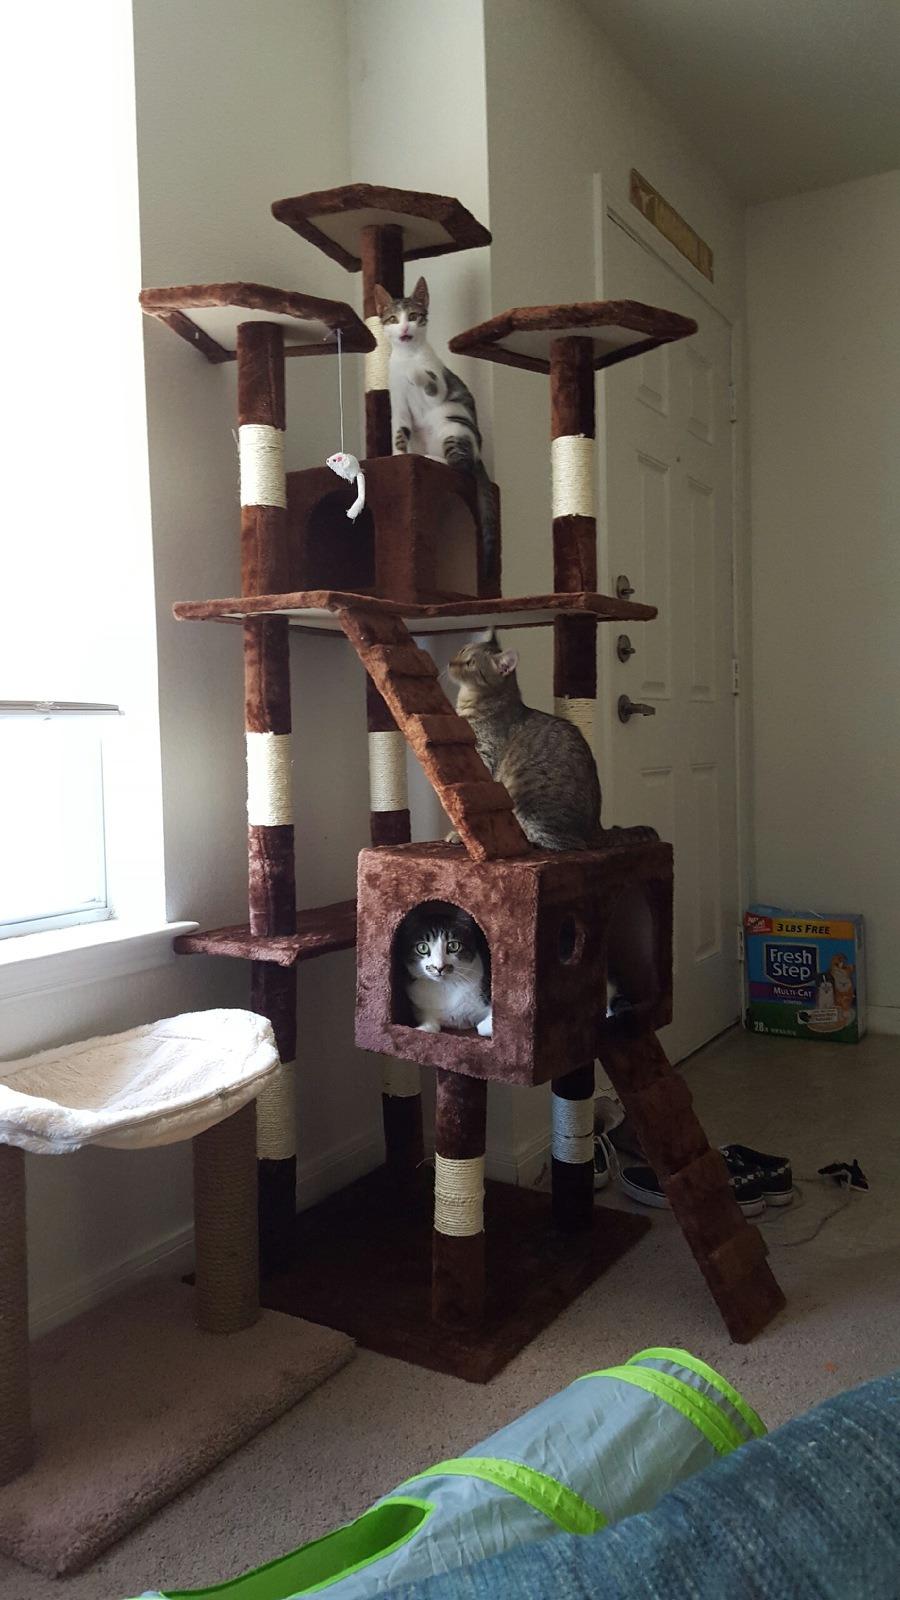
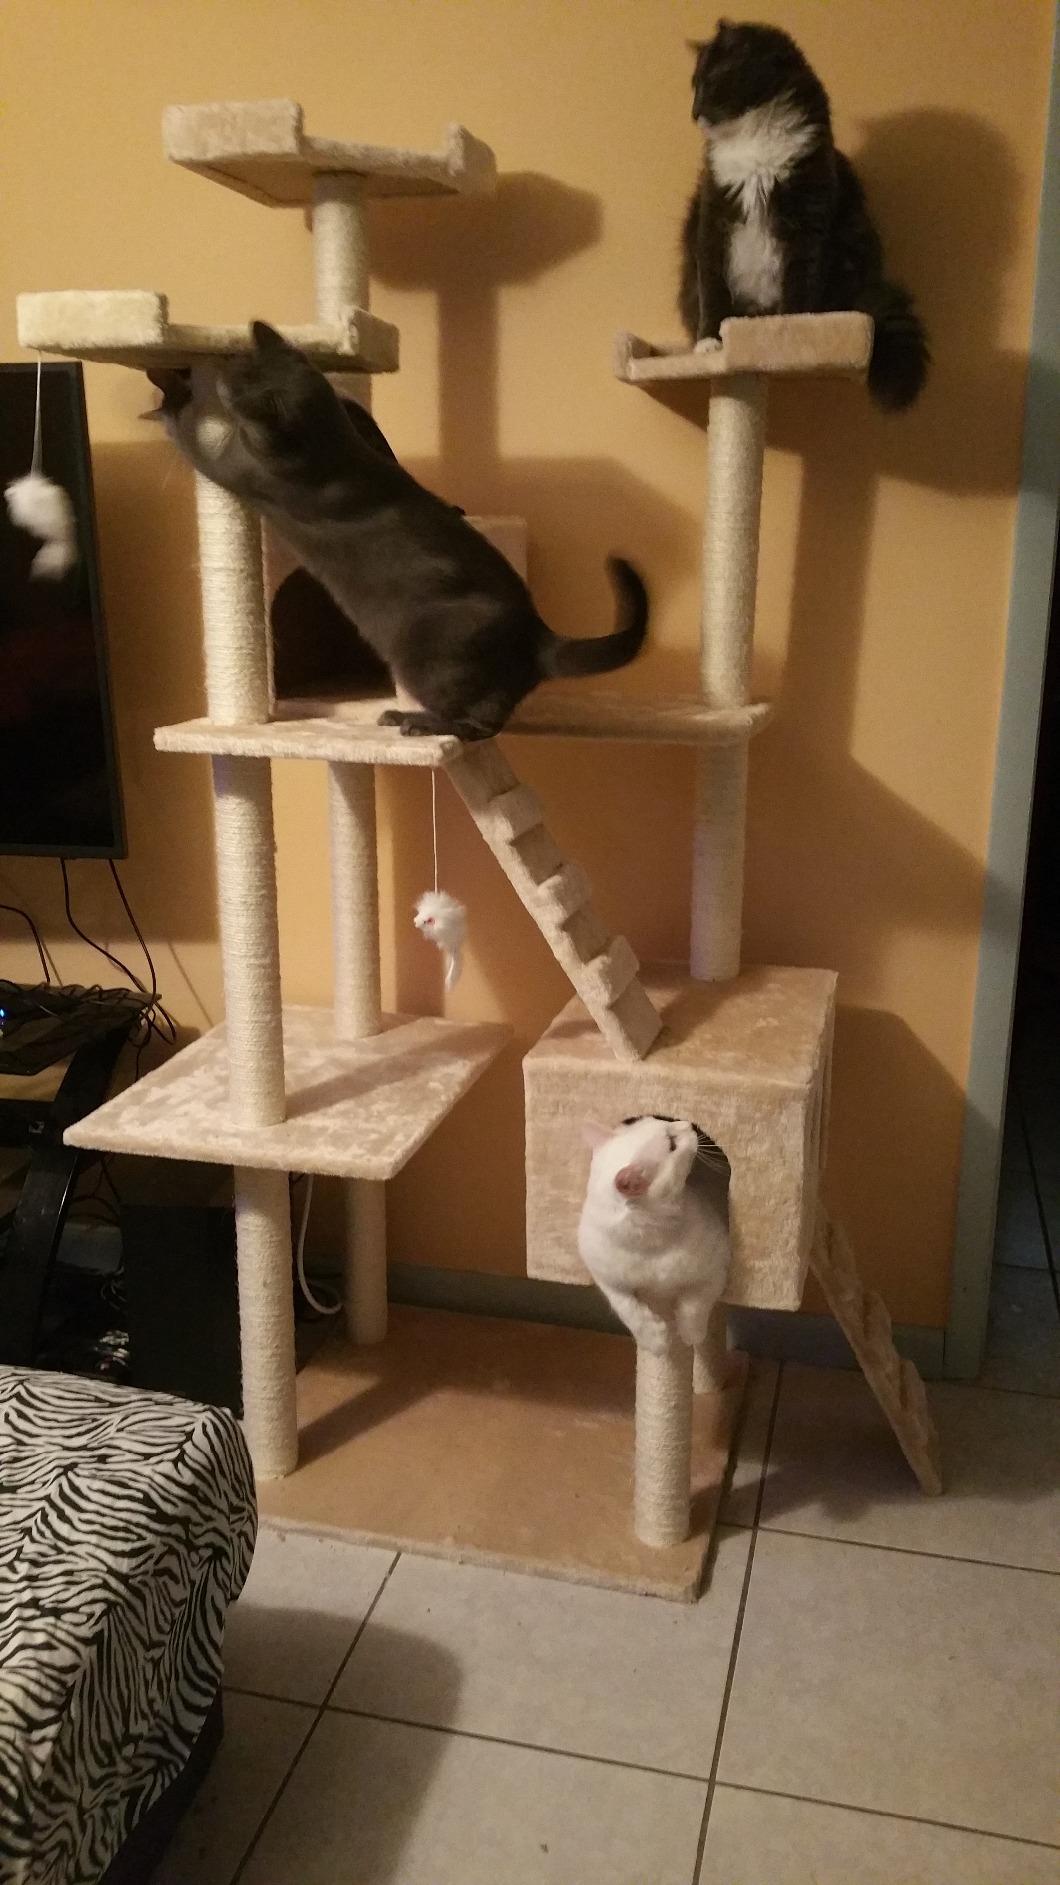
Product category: items_cat tree
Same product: no